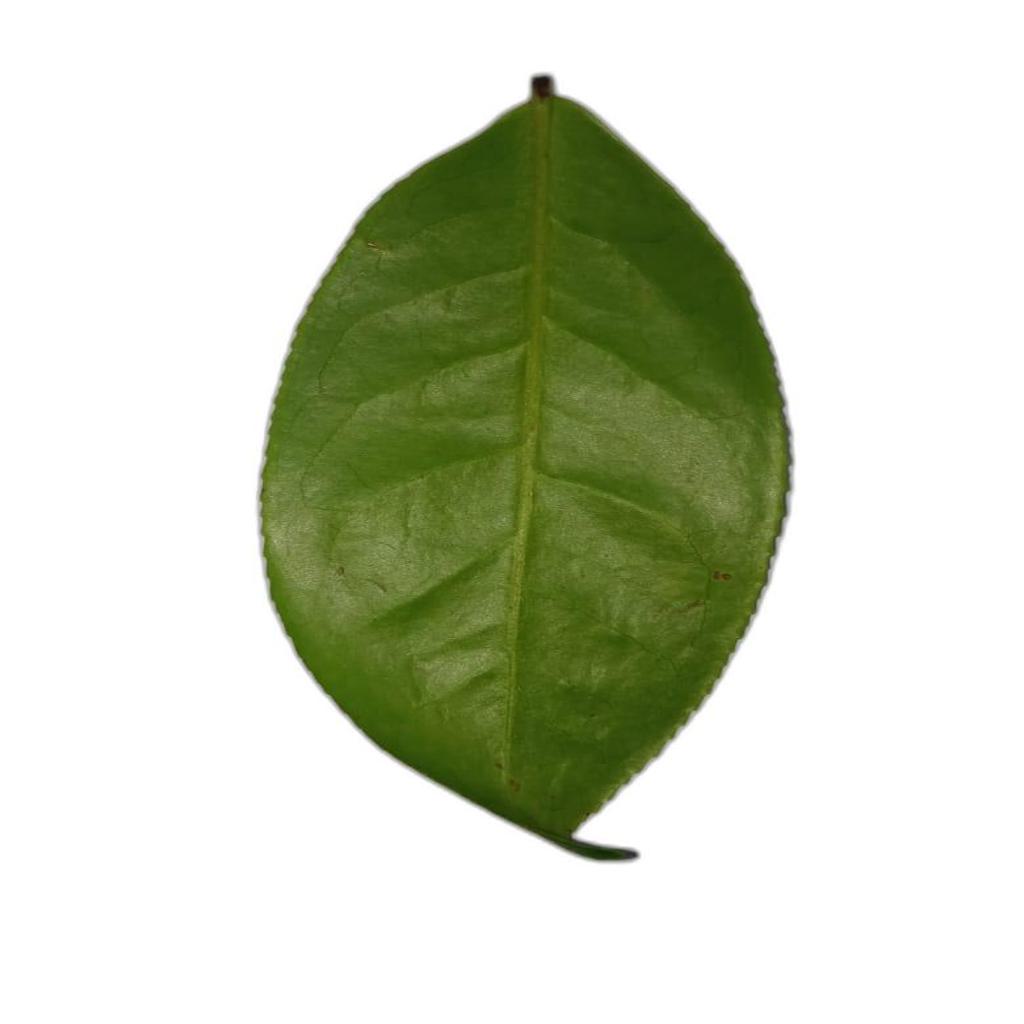
Label: Healthy